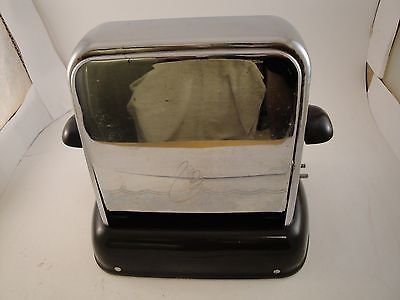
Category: toaster